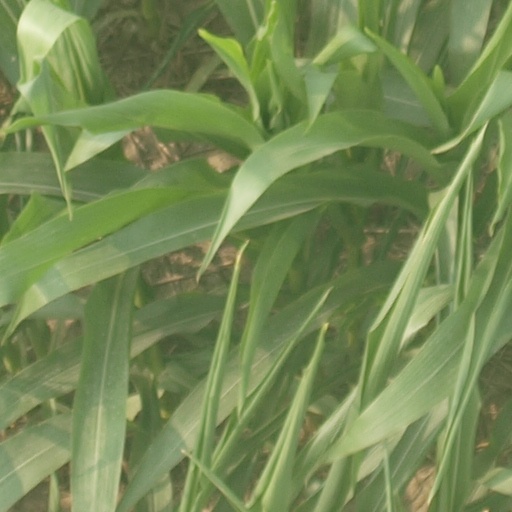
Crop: maize; corn